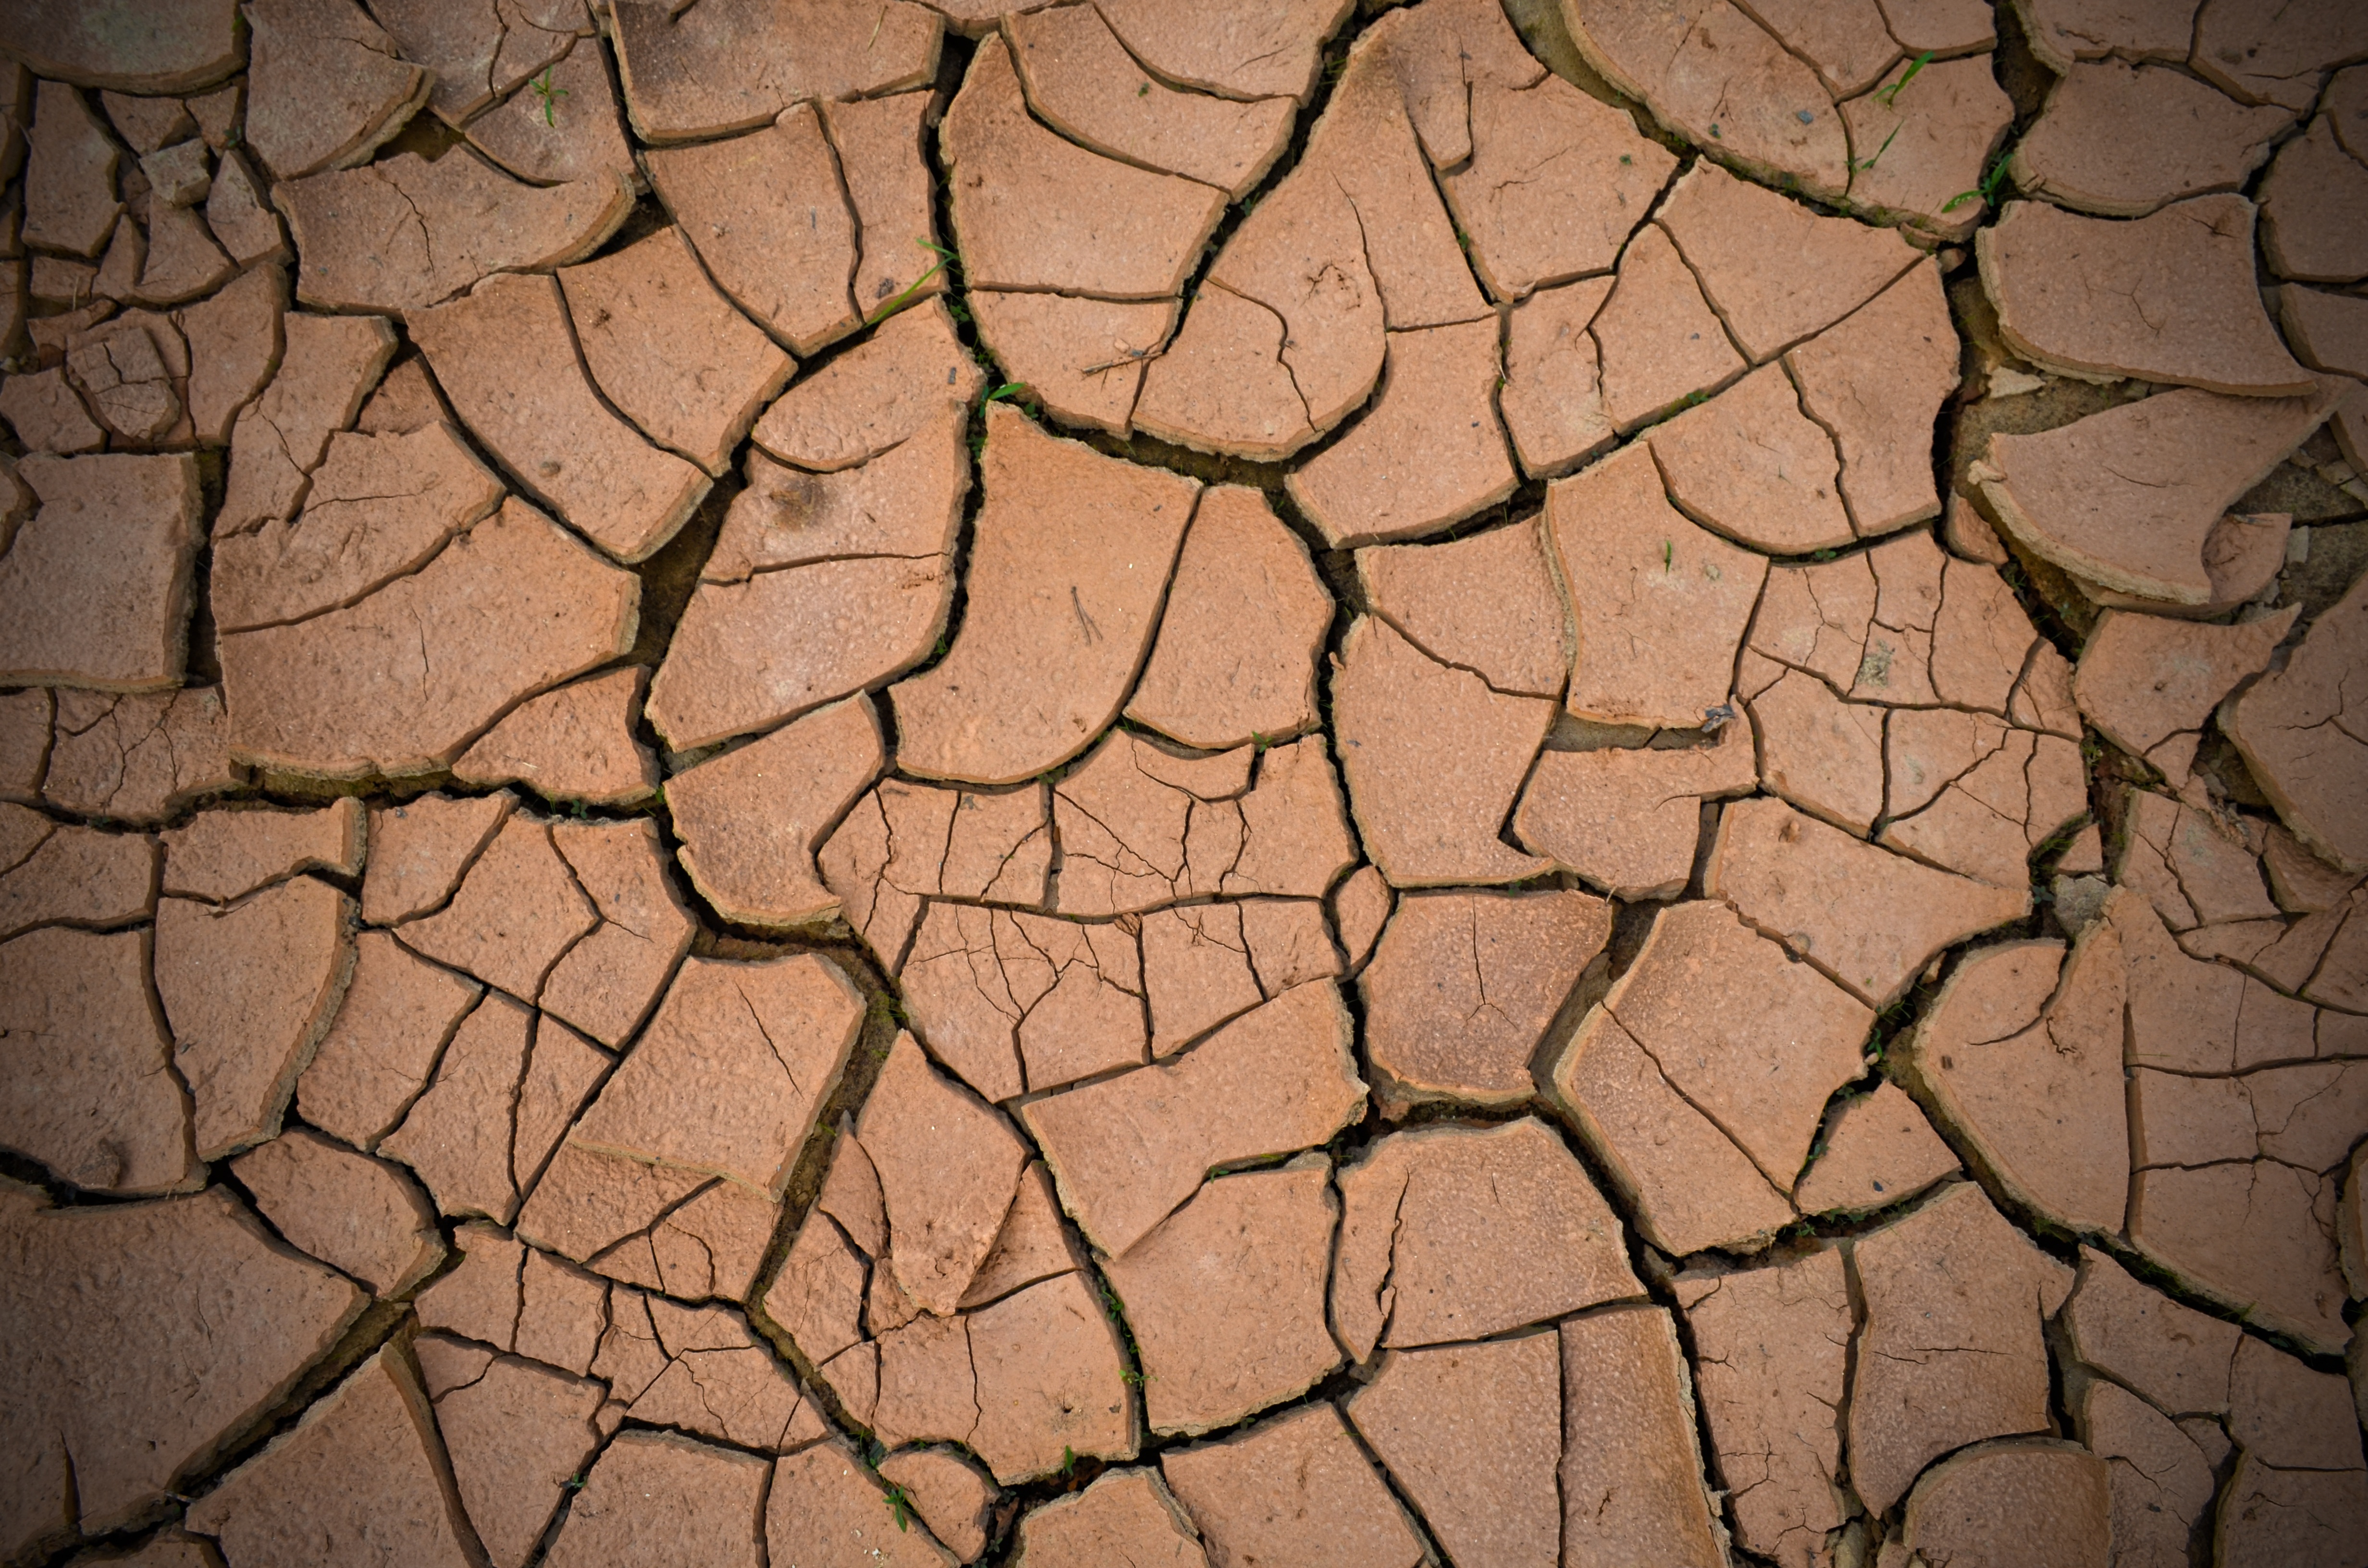
nature, structure, texture, wall, dry, mud, soil, circle, disaster, drought, flooring, road surface